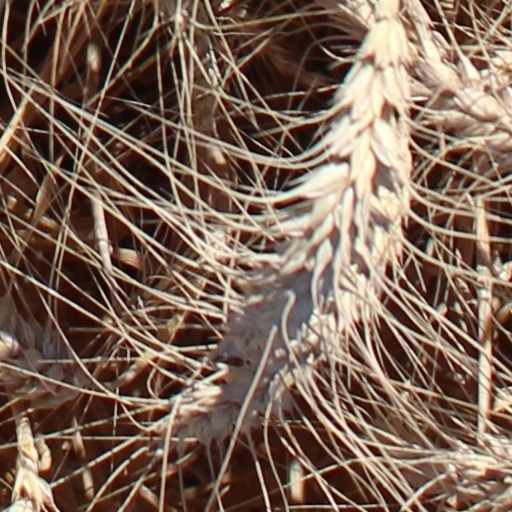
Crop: wheat